Helen Bickham

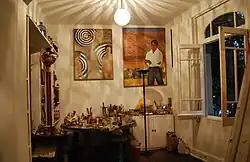
View of studio/apt in Colonia Roma

Her first exhibition of her work was in 1963, but she considered her career to have begun in 1975 when she began painting full-time. Since then she has had seventy individual exhibitions and participated in over 300 collective ones, in Mexican cities such as Mexico City, Monterrey, Acapulco and Puerto Vallarta as well as in the United States, England, Scotland, Switzerland, Argentina, and Canada.